Visakhapatnam

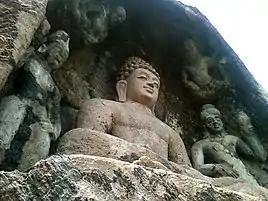
Stone seated Buddha at Bojjannakonda near Anakapalle

In 1907 British archaeologist Alexander Rea unearthed Sankaram, a 2,000-year-old Buddhist site. The name "Śankaram" derives from the Sangharama (temple or monastery). Located south of Visakhapatnam, it is known locally as Bojjannakonda and is a significant Buddhist site in Andhra Pradesh. The three major schools of Buddhism (Hinayana, Mahayana and Vajrayana) flourished here. The complex is known for its monolithic stupas, rock-cut caves and brick structures. The primary stupa was initially carved out of rock and covered with bricks. Excavations yielded historic pottery and Satavahana coins from the first century CE. At Lingalakonda, there are also rock-cut monolithic stupas in rows spread over the hill. The vihara, a monastery, was active for about 1,000 years.